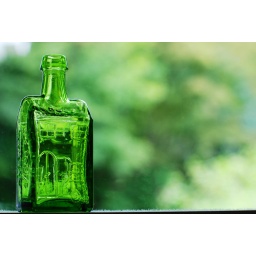
glass house in a window